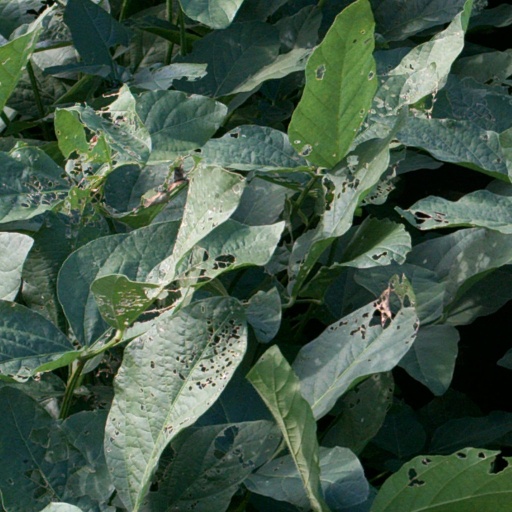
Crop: soybean